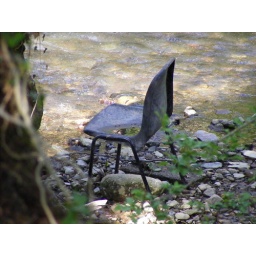
chair in water